Scrutinium Physico-Medicum

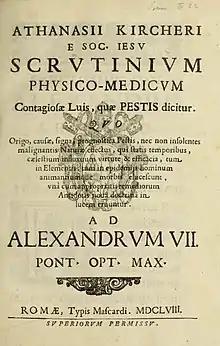
Title page of Kircher's Scrutinium Physico-Medicum

Scrutinium Physico-Medicum Contagiosae Luis, Quae Pestis Dicitur ("A Physico-Medical Examination of the Contagious Pestilence Called the Plague") is a 1658 work by the Jesuit scholar Athanasius Kircher, containing his observations and theories about the bubonic plague that struck Rome in the summer of 1656. Kircher was the first person to view infected blood through a microscope, and his observations are described in the book. The work was printed on the presses of and dedicated to Pope Alexander VII.